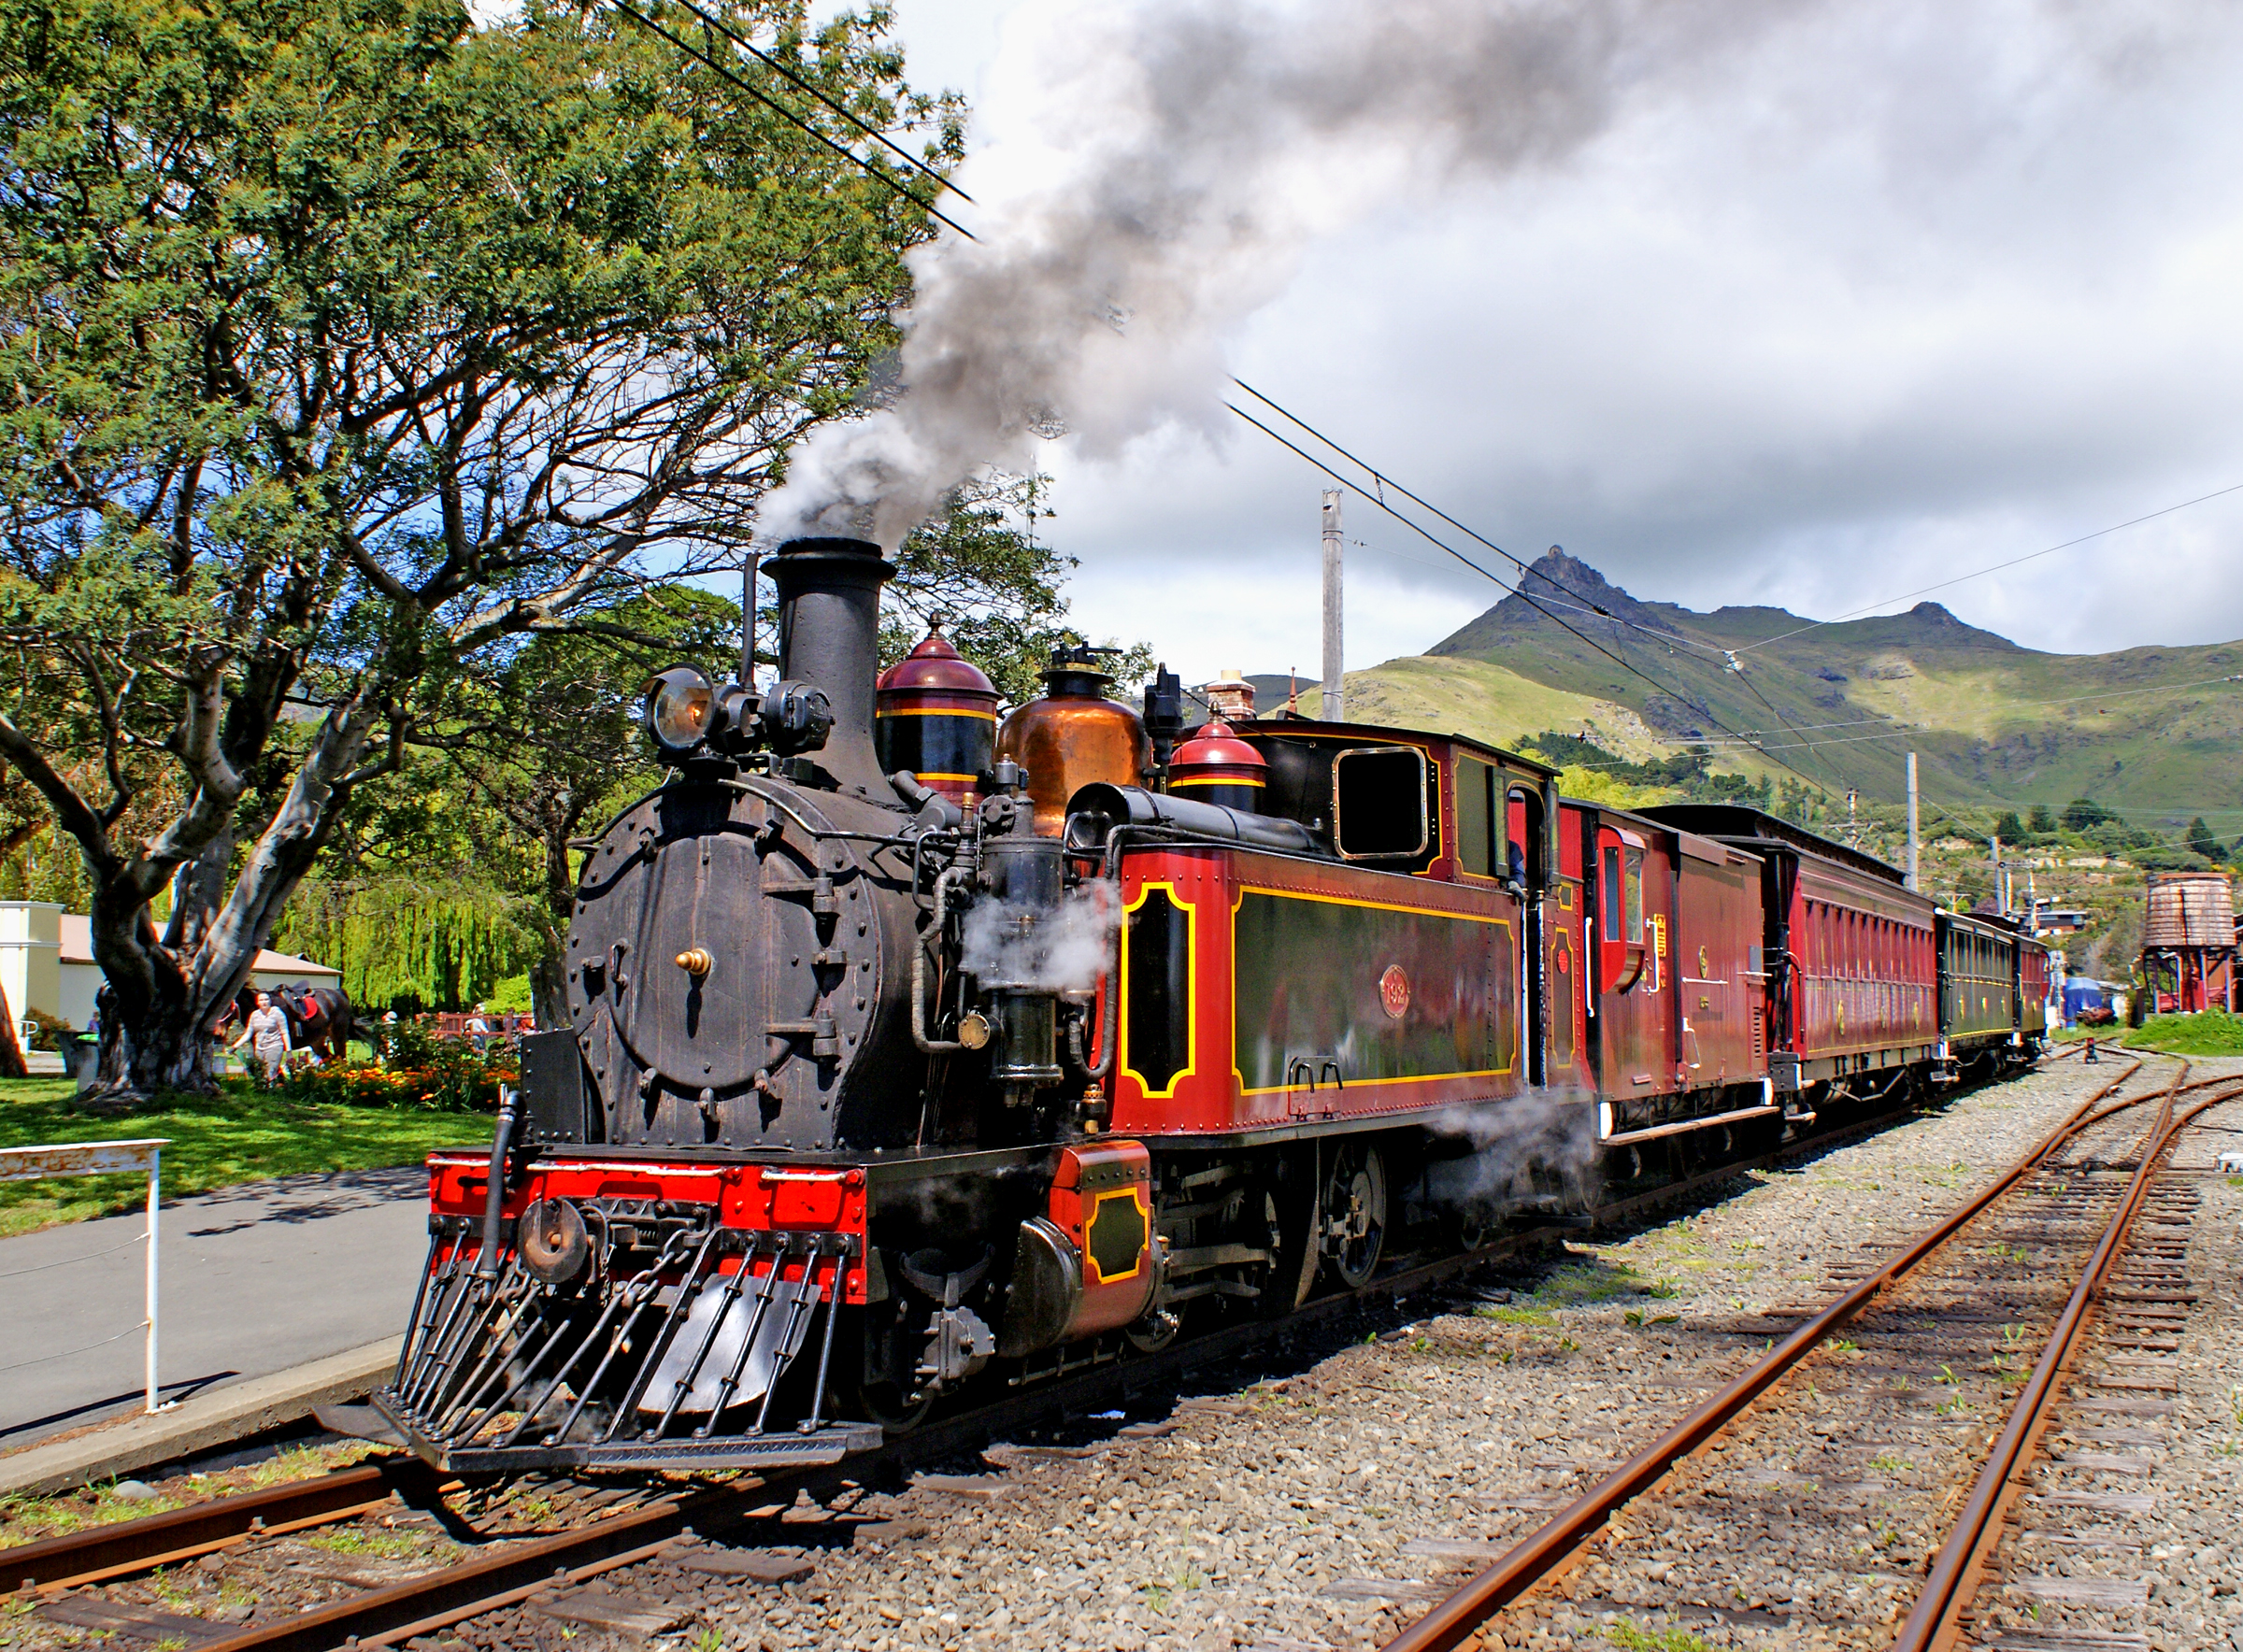
track, steam, train, transport, vehicle, locomotive, publicdomain, steam engine, railways, ferrymead, steamlocomotive, rail transport, land vehicle, rolling stock, railroad car